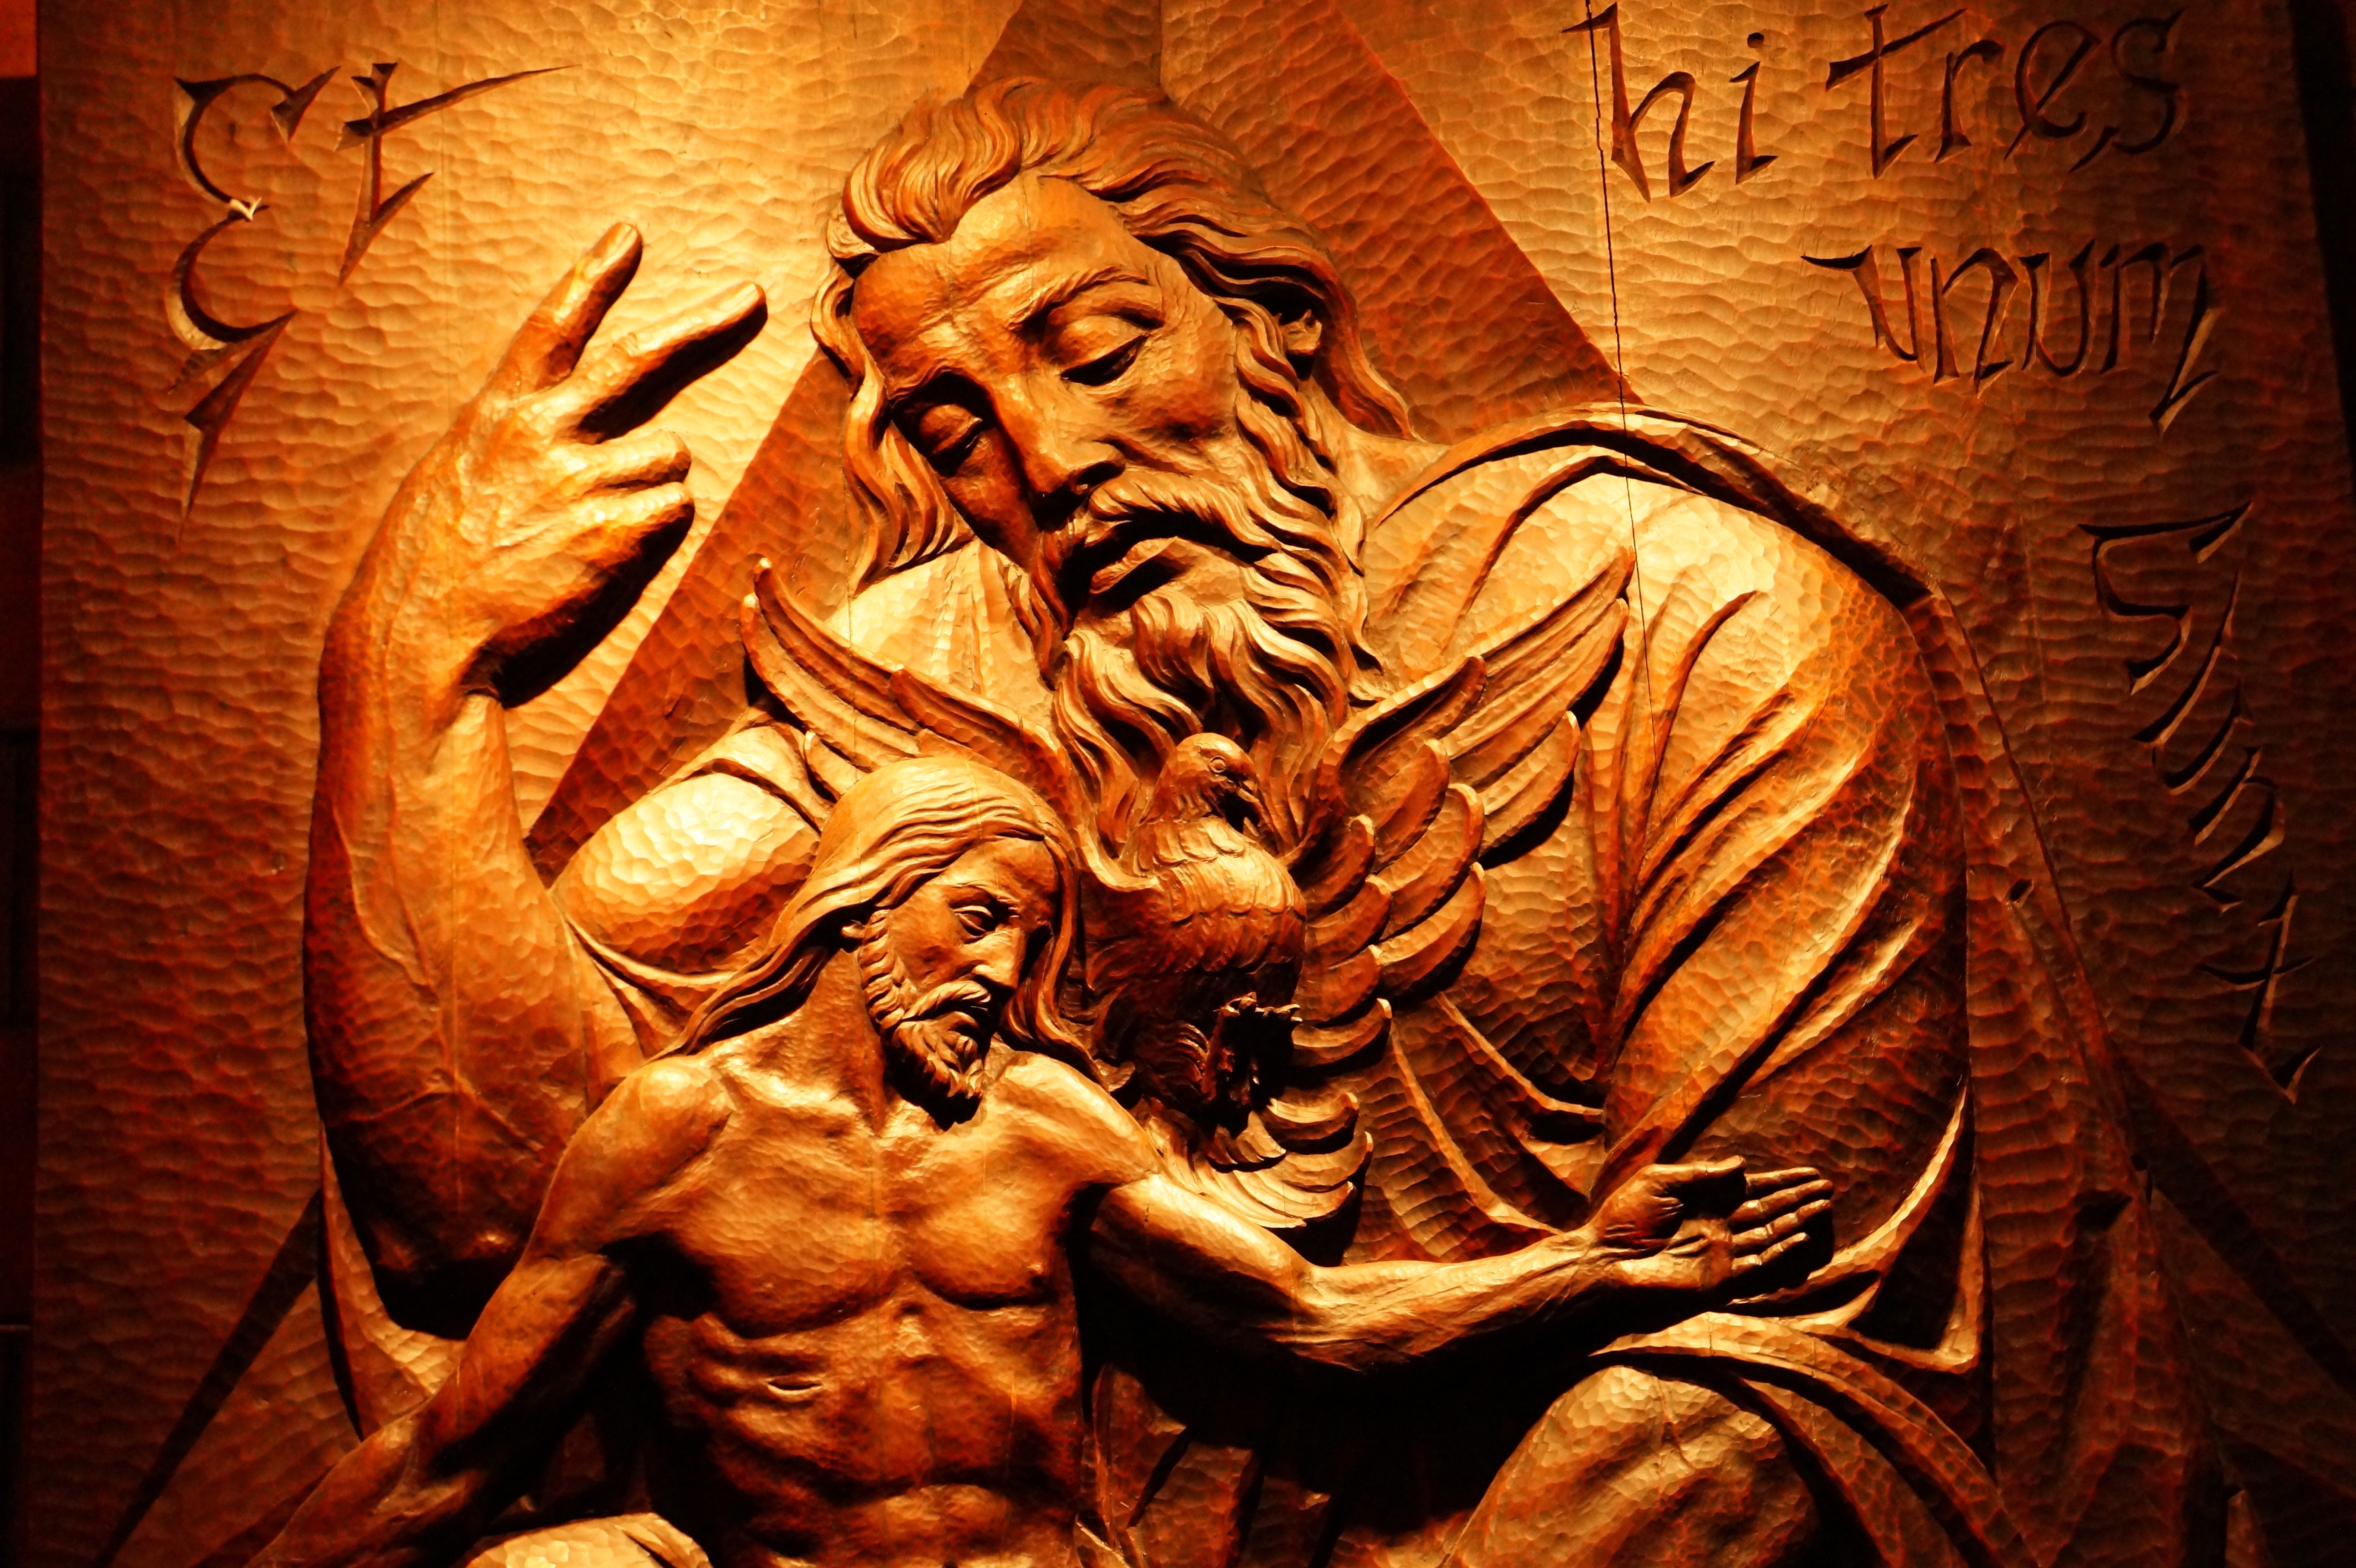
wood, statue, religion, church, lion, gothic, sculpture, catholic, art, temple, faith, culture, carving, relief, god, mythology, el salvador, beliefs, ancient history